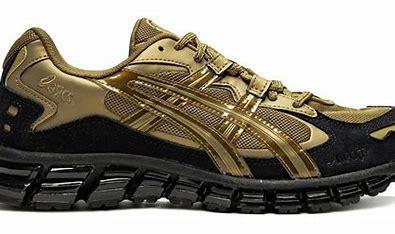
Brand: Asics
Model: Gel Kayano 5 360